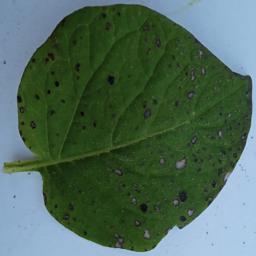
Etiqueta: Tizon_Temprano